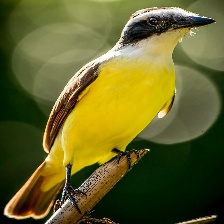
Species: GREAT KISKADEE
Scientific name: PITANGUS SULPHURATUS